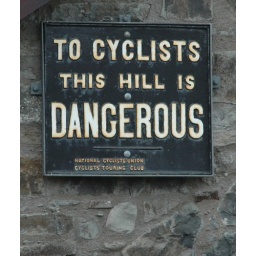
In the days before we had a&amp;quot;nanny state&amp;quot;,Old sign on hill in North Wales.